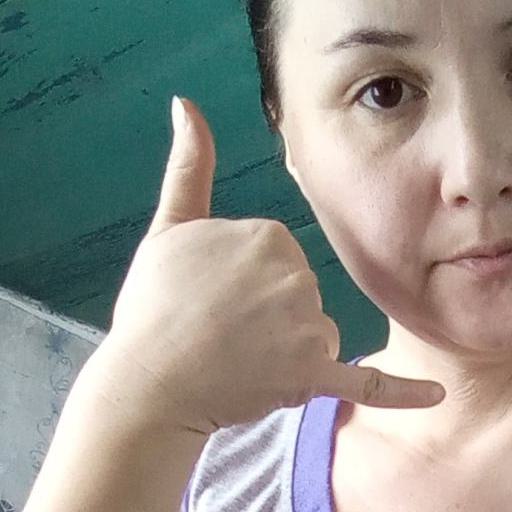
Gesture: call